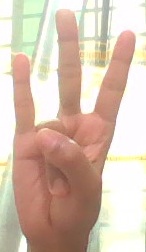
ASL sign: 7